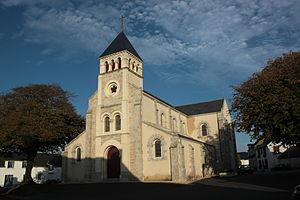
Église Saint-Molf, 1851, Saint-Molf.
Saint-Molf est une commune de l'Ouest de la France, située dans le département de la Loire-Atlantique, en région Pays de la Loire. Elle fait partie du pays de Guérande, un des pays traditionnels de Bretagne.
La liste des églises de la Loire-Atlantique recense de la manière la plus complète possible les églises, cathédrales et basiliques situées dans le département français de la Loire-Atlantique.